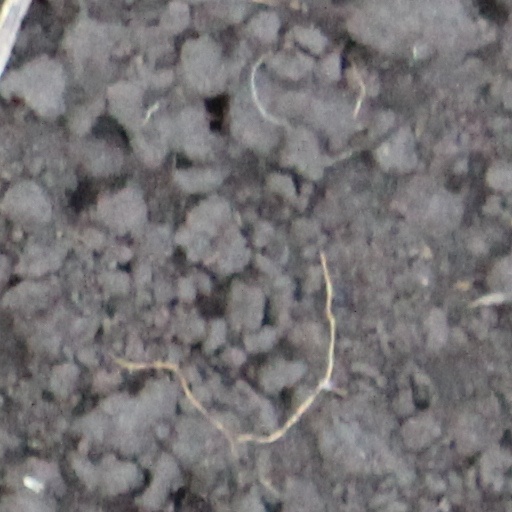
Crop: wheat